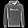
Label: Pullover